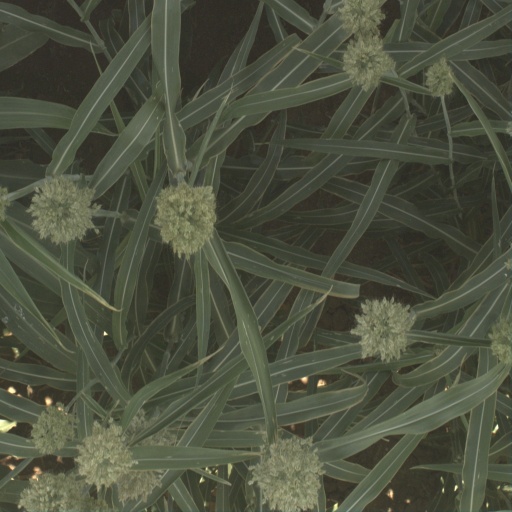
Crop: sorghum